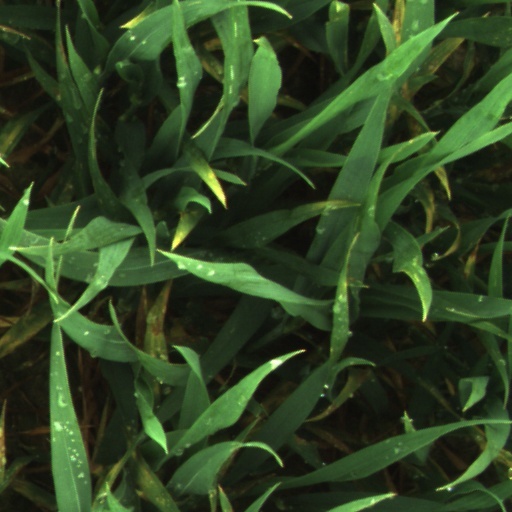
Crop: wheat